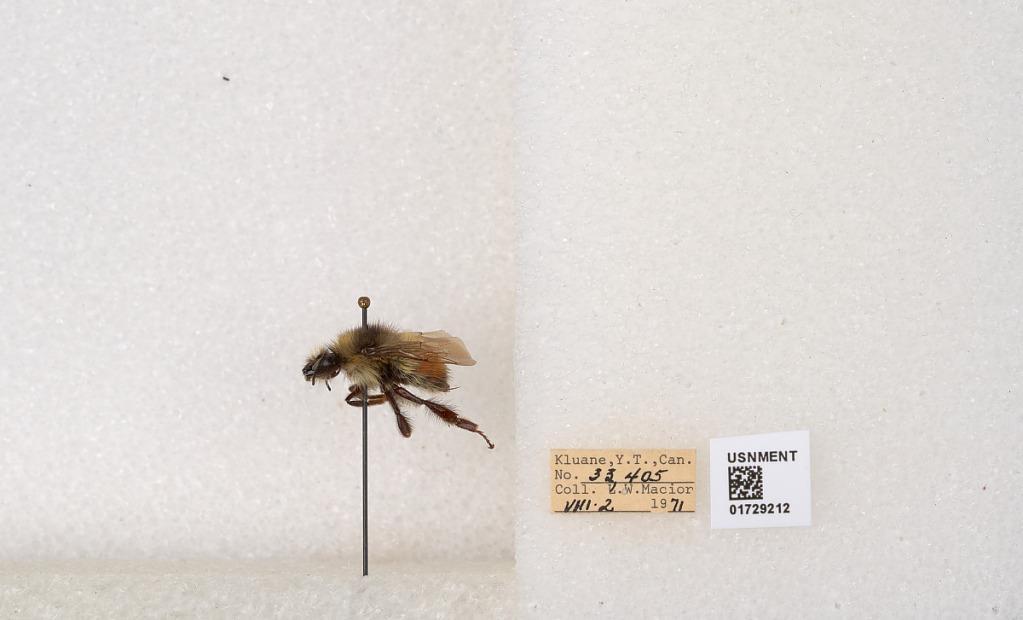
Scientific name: Bombus flavifrons Cresson
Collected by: L. Macior
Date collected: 1971-8-2
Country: Canada
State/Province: Yukon Territory
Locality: Kluane National Park and Reserve
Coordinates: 60.7493, -139.504